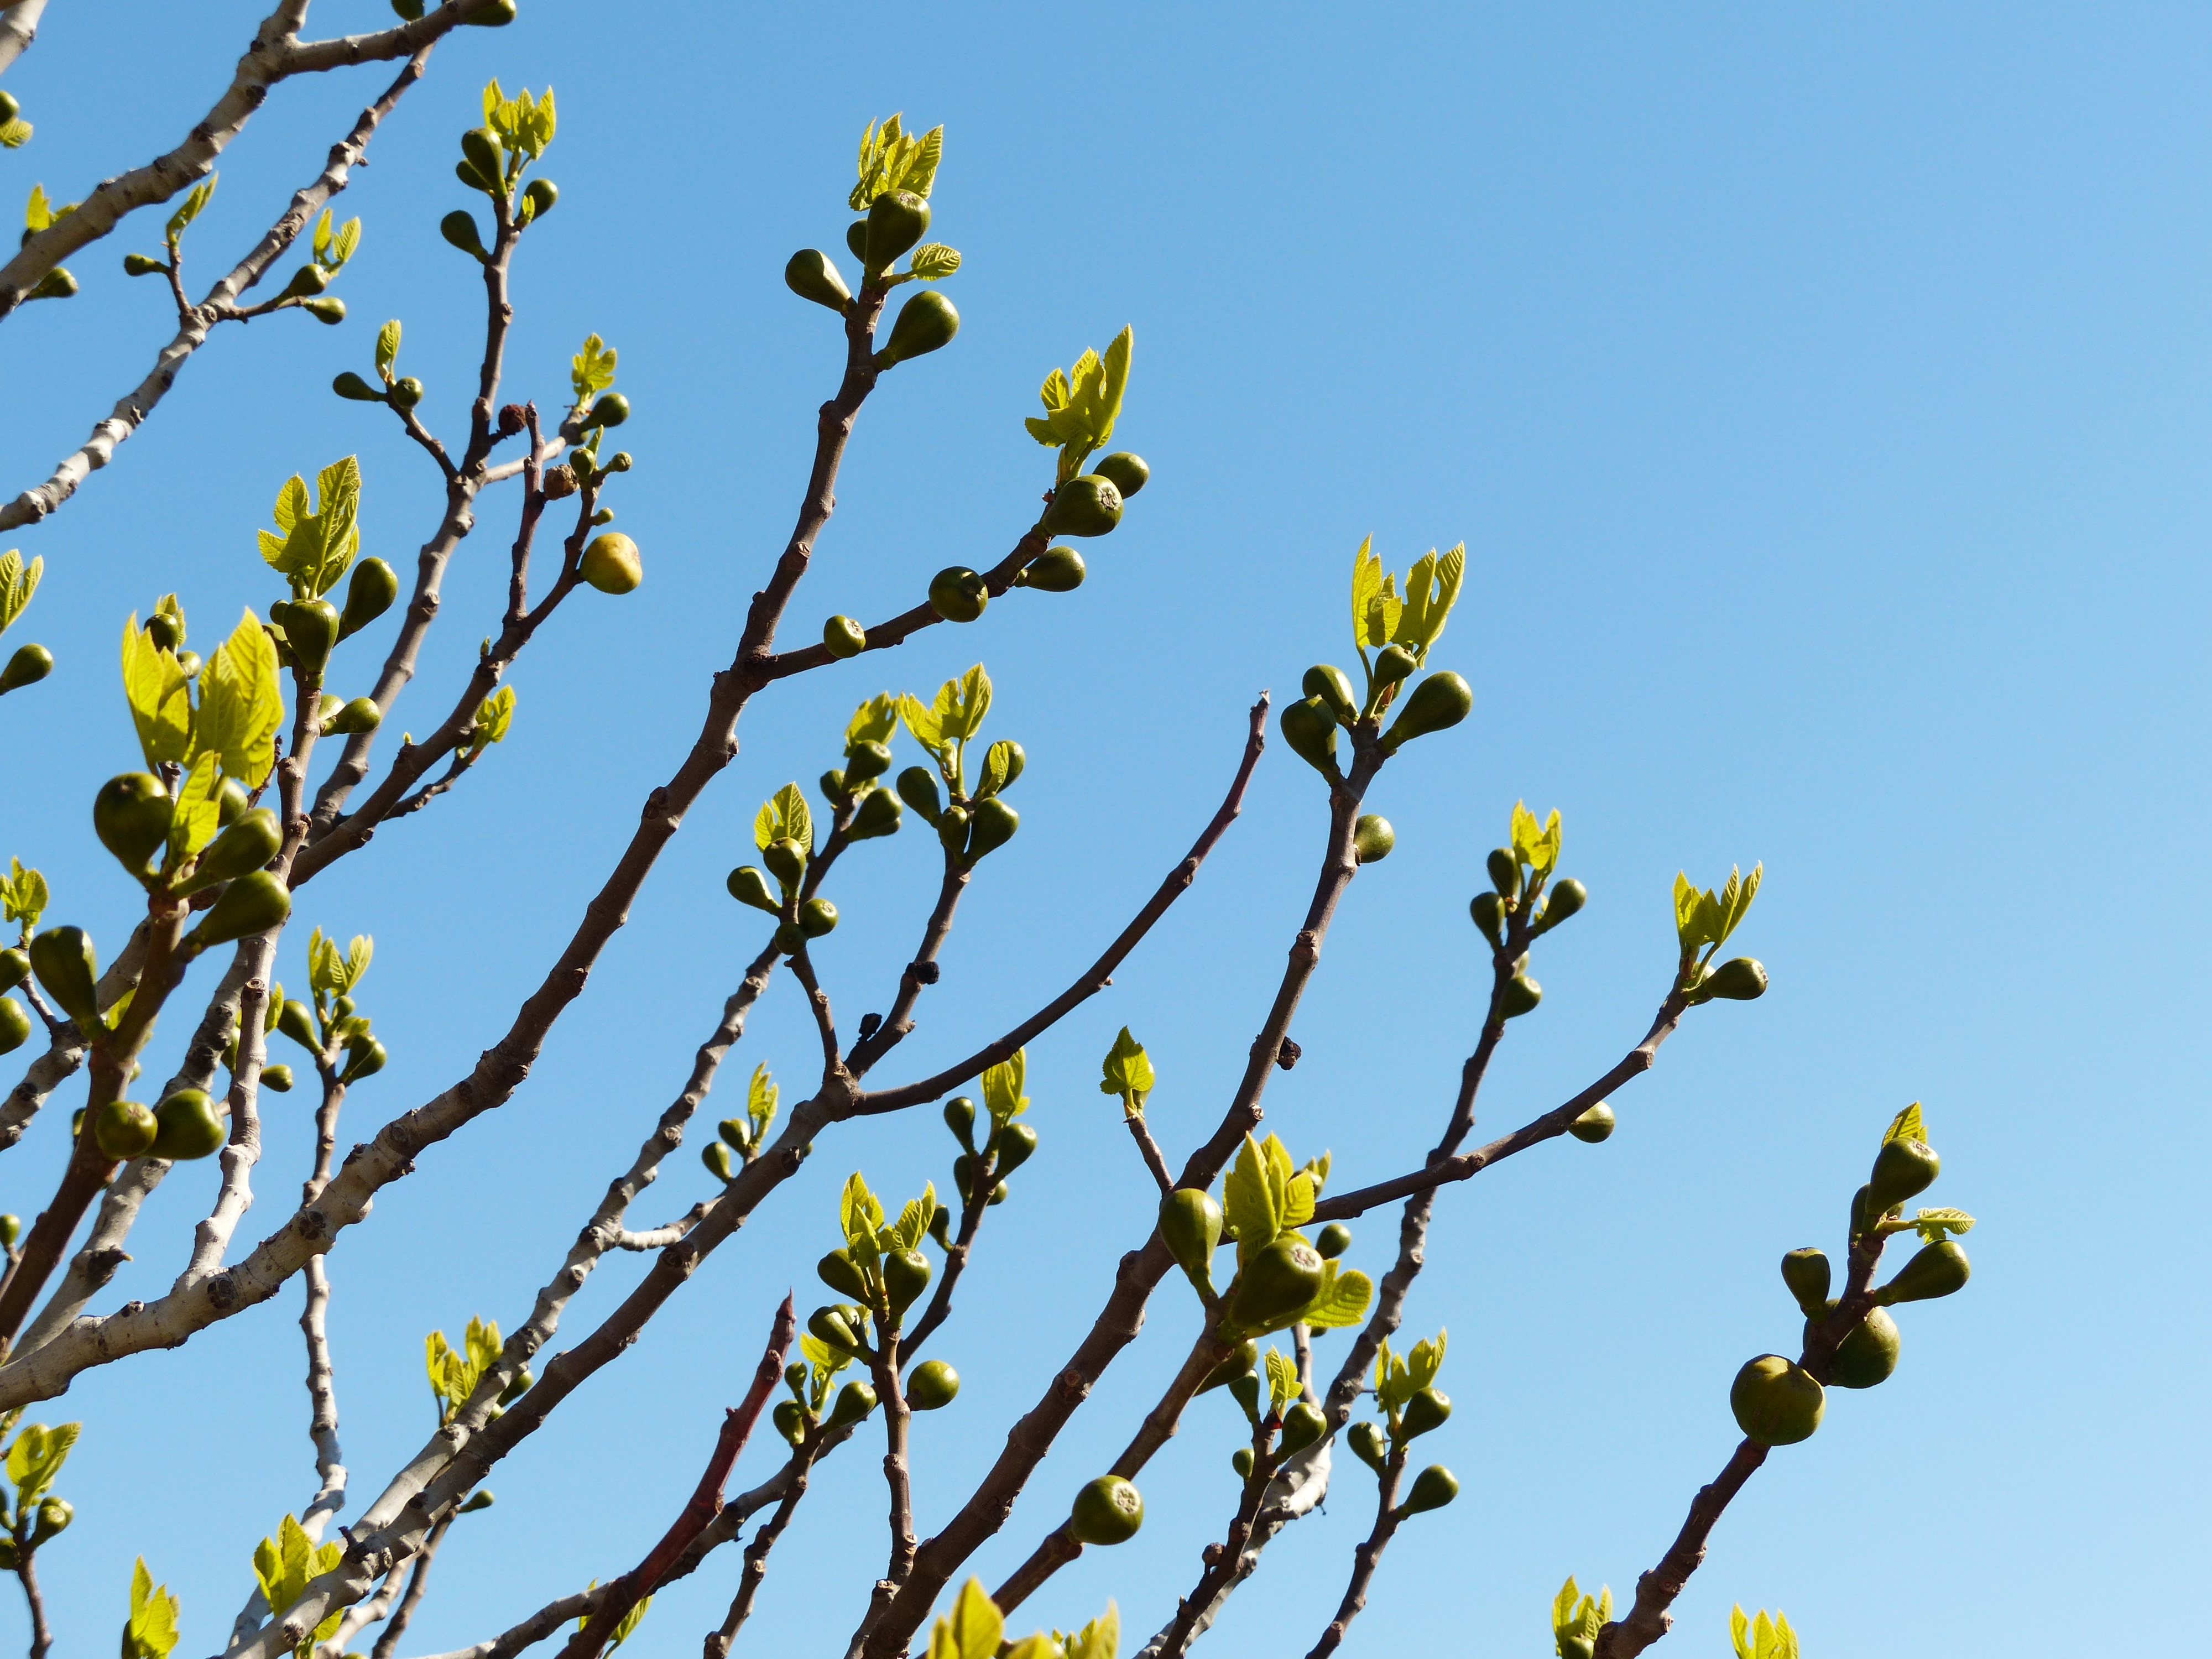
tree, nature, branch, blossom, plant, sky, sunlight, leaf, flower, green, produce, botany, yellow, flora, shrub, fruits, figs, fig leaves, flowering plant, fig tree, real coward, woody plant, land plant